Werewolf in a Girls' Dormitory

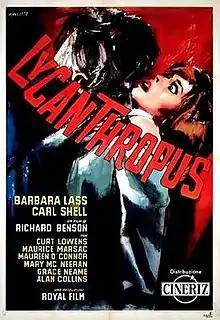
Italian theatrical release poster

Werewolf in a Girls' Dormitory is a 1961 Italian mystery horror film directed by Paolo Heusch and written by Ernesto Gastaldi. The plot follows a girls' detention facility that is plagued by attacks from an unknown entity.